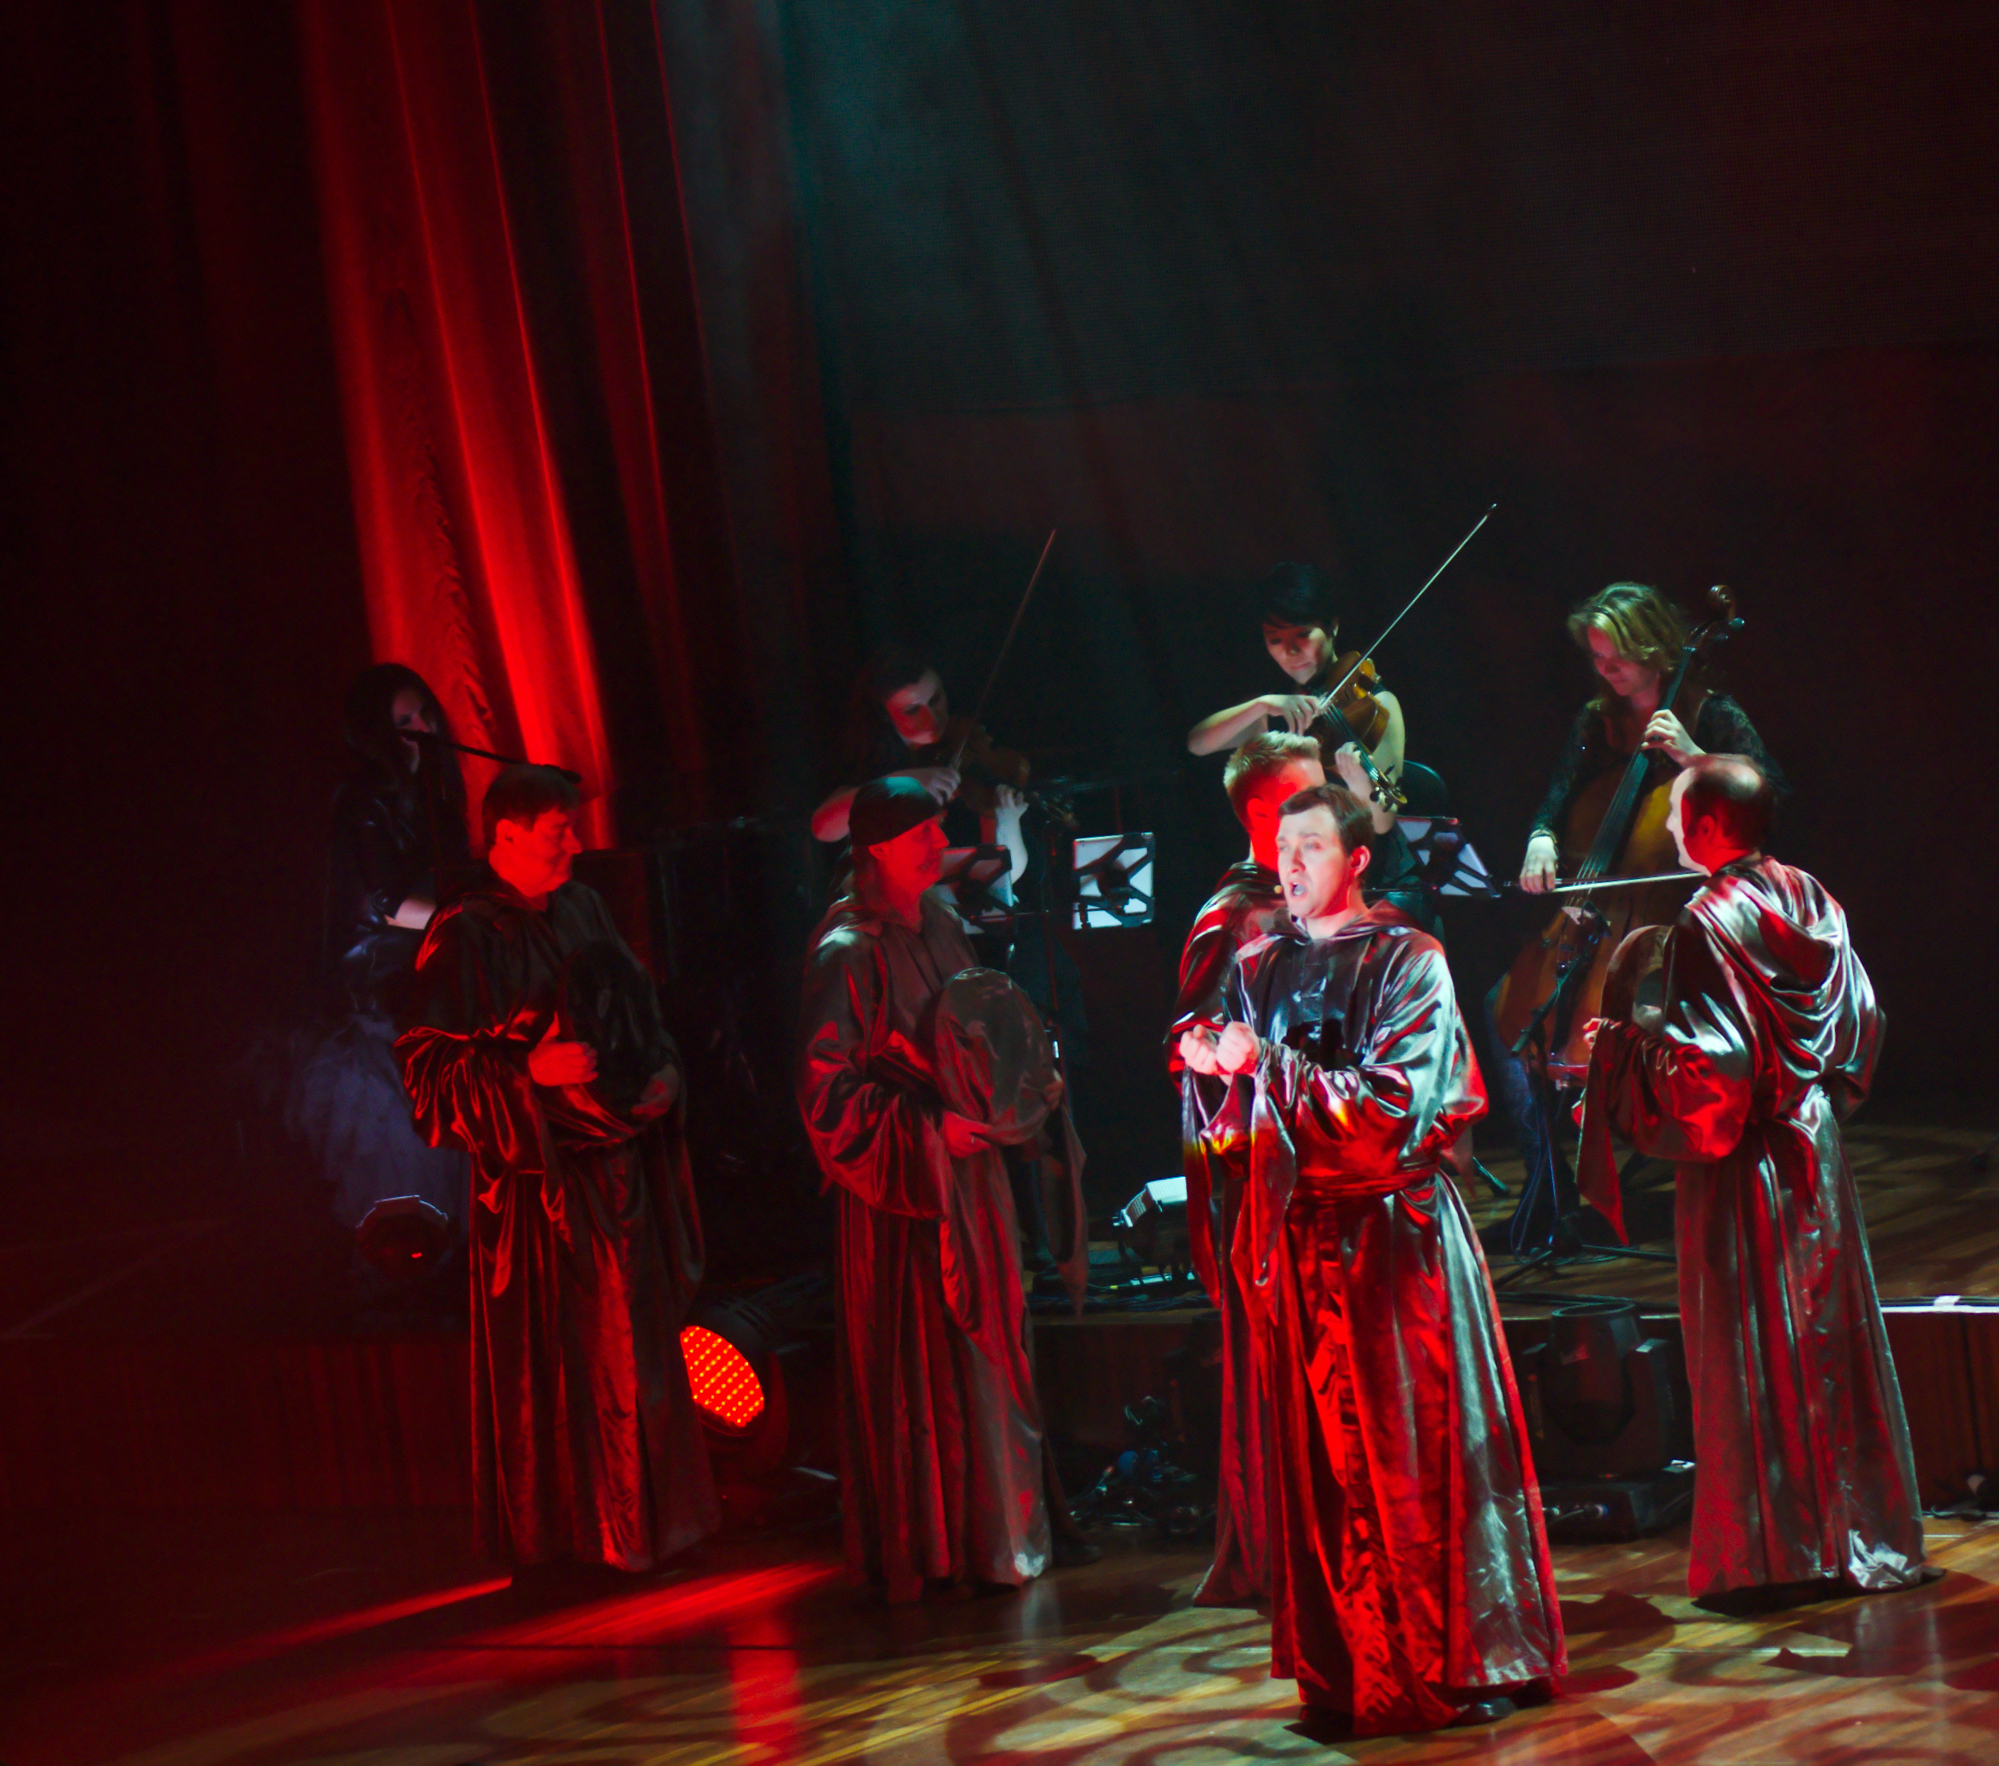
music, concert, red, performance art, theatre, stage, performance, entertainment, monks, gregorian, mastersofchant, performing arts, musical theatre